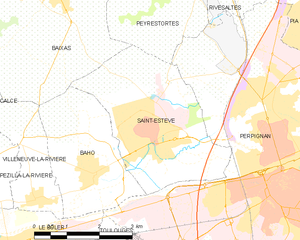
Saint-Estève
Kort over kommunen
Kort over kommunen
Saint-Estève er en by og kommune i departementet Pyrénées-Orientales i Sydfrankrig.